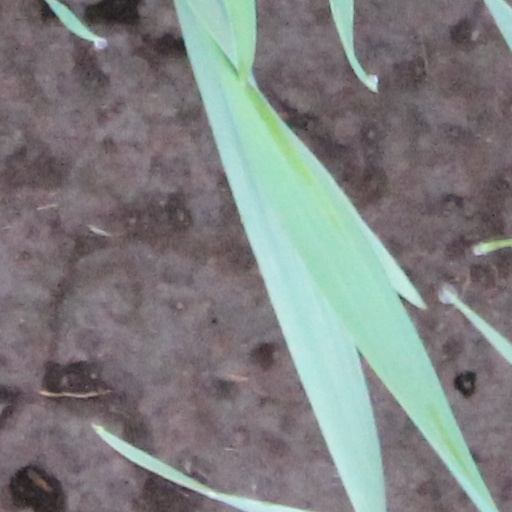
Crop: wheat